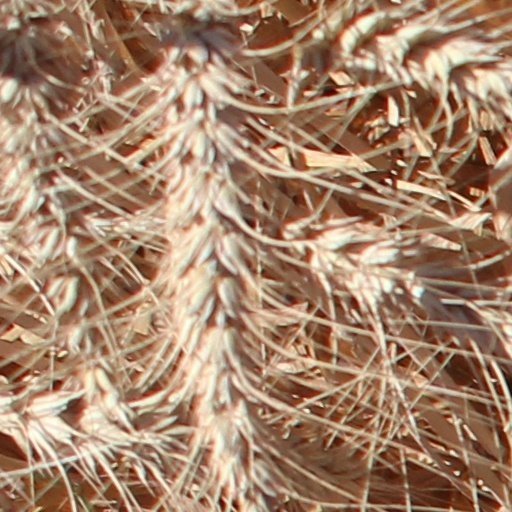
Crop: wheat